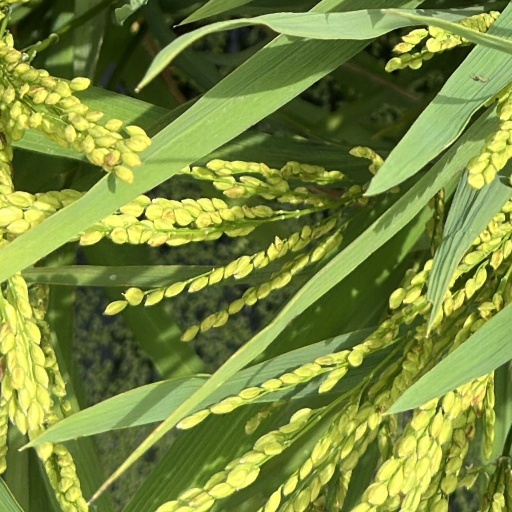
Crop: rice